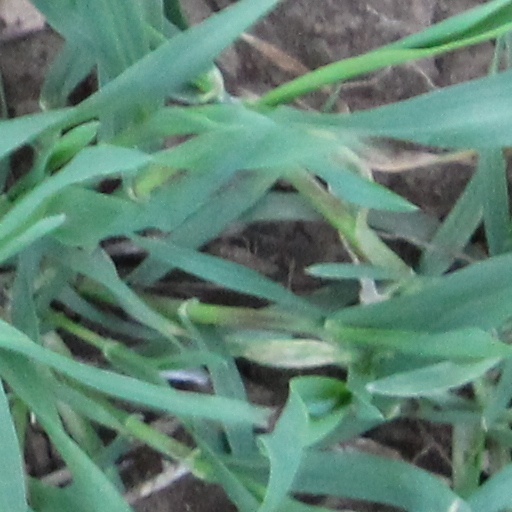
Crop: wheat